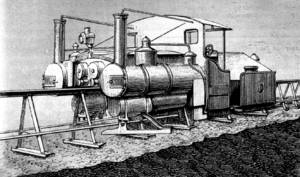
Le monorail système Lartigue a été développé par l'ingénieur français Charles Lartigue. Il a développé un système de monorail à cheval dessiné par Henry Robinson Palmer autour de 1821.
Charles François Lartigue était un ingénieur français qui donna son nom à un système de monorail, dit monorail système Lartigue.
Un monorail est un système de transport guidé où les véhicules roulent sur une voie unique, un rail ou une poutre en béton. Par extension, le terme s'applique à tout type de véhicules utilisant un rail ou une poutre de guidage. Les véhicules monorail sont plus larges que la voie de guidage qui les supporte. Le terme monorail peut aussi désigner le véhicule lui-même.